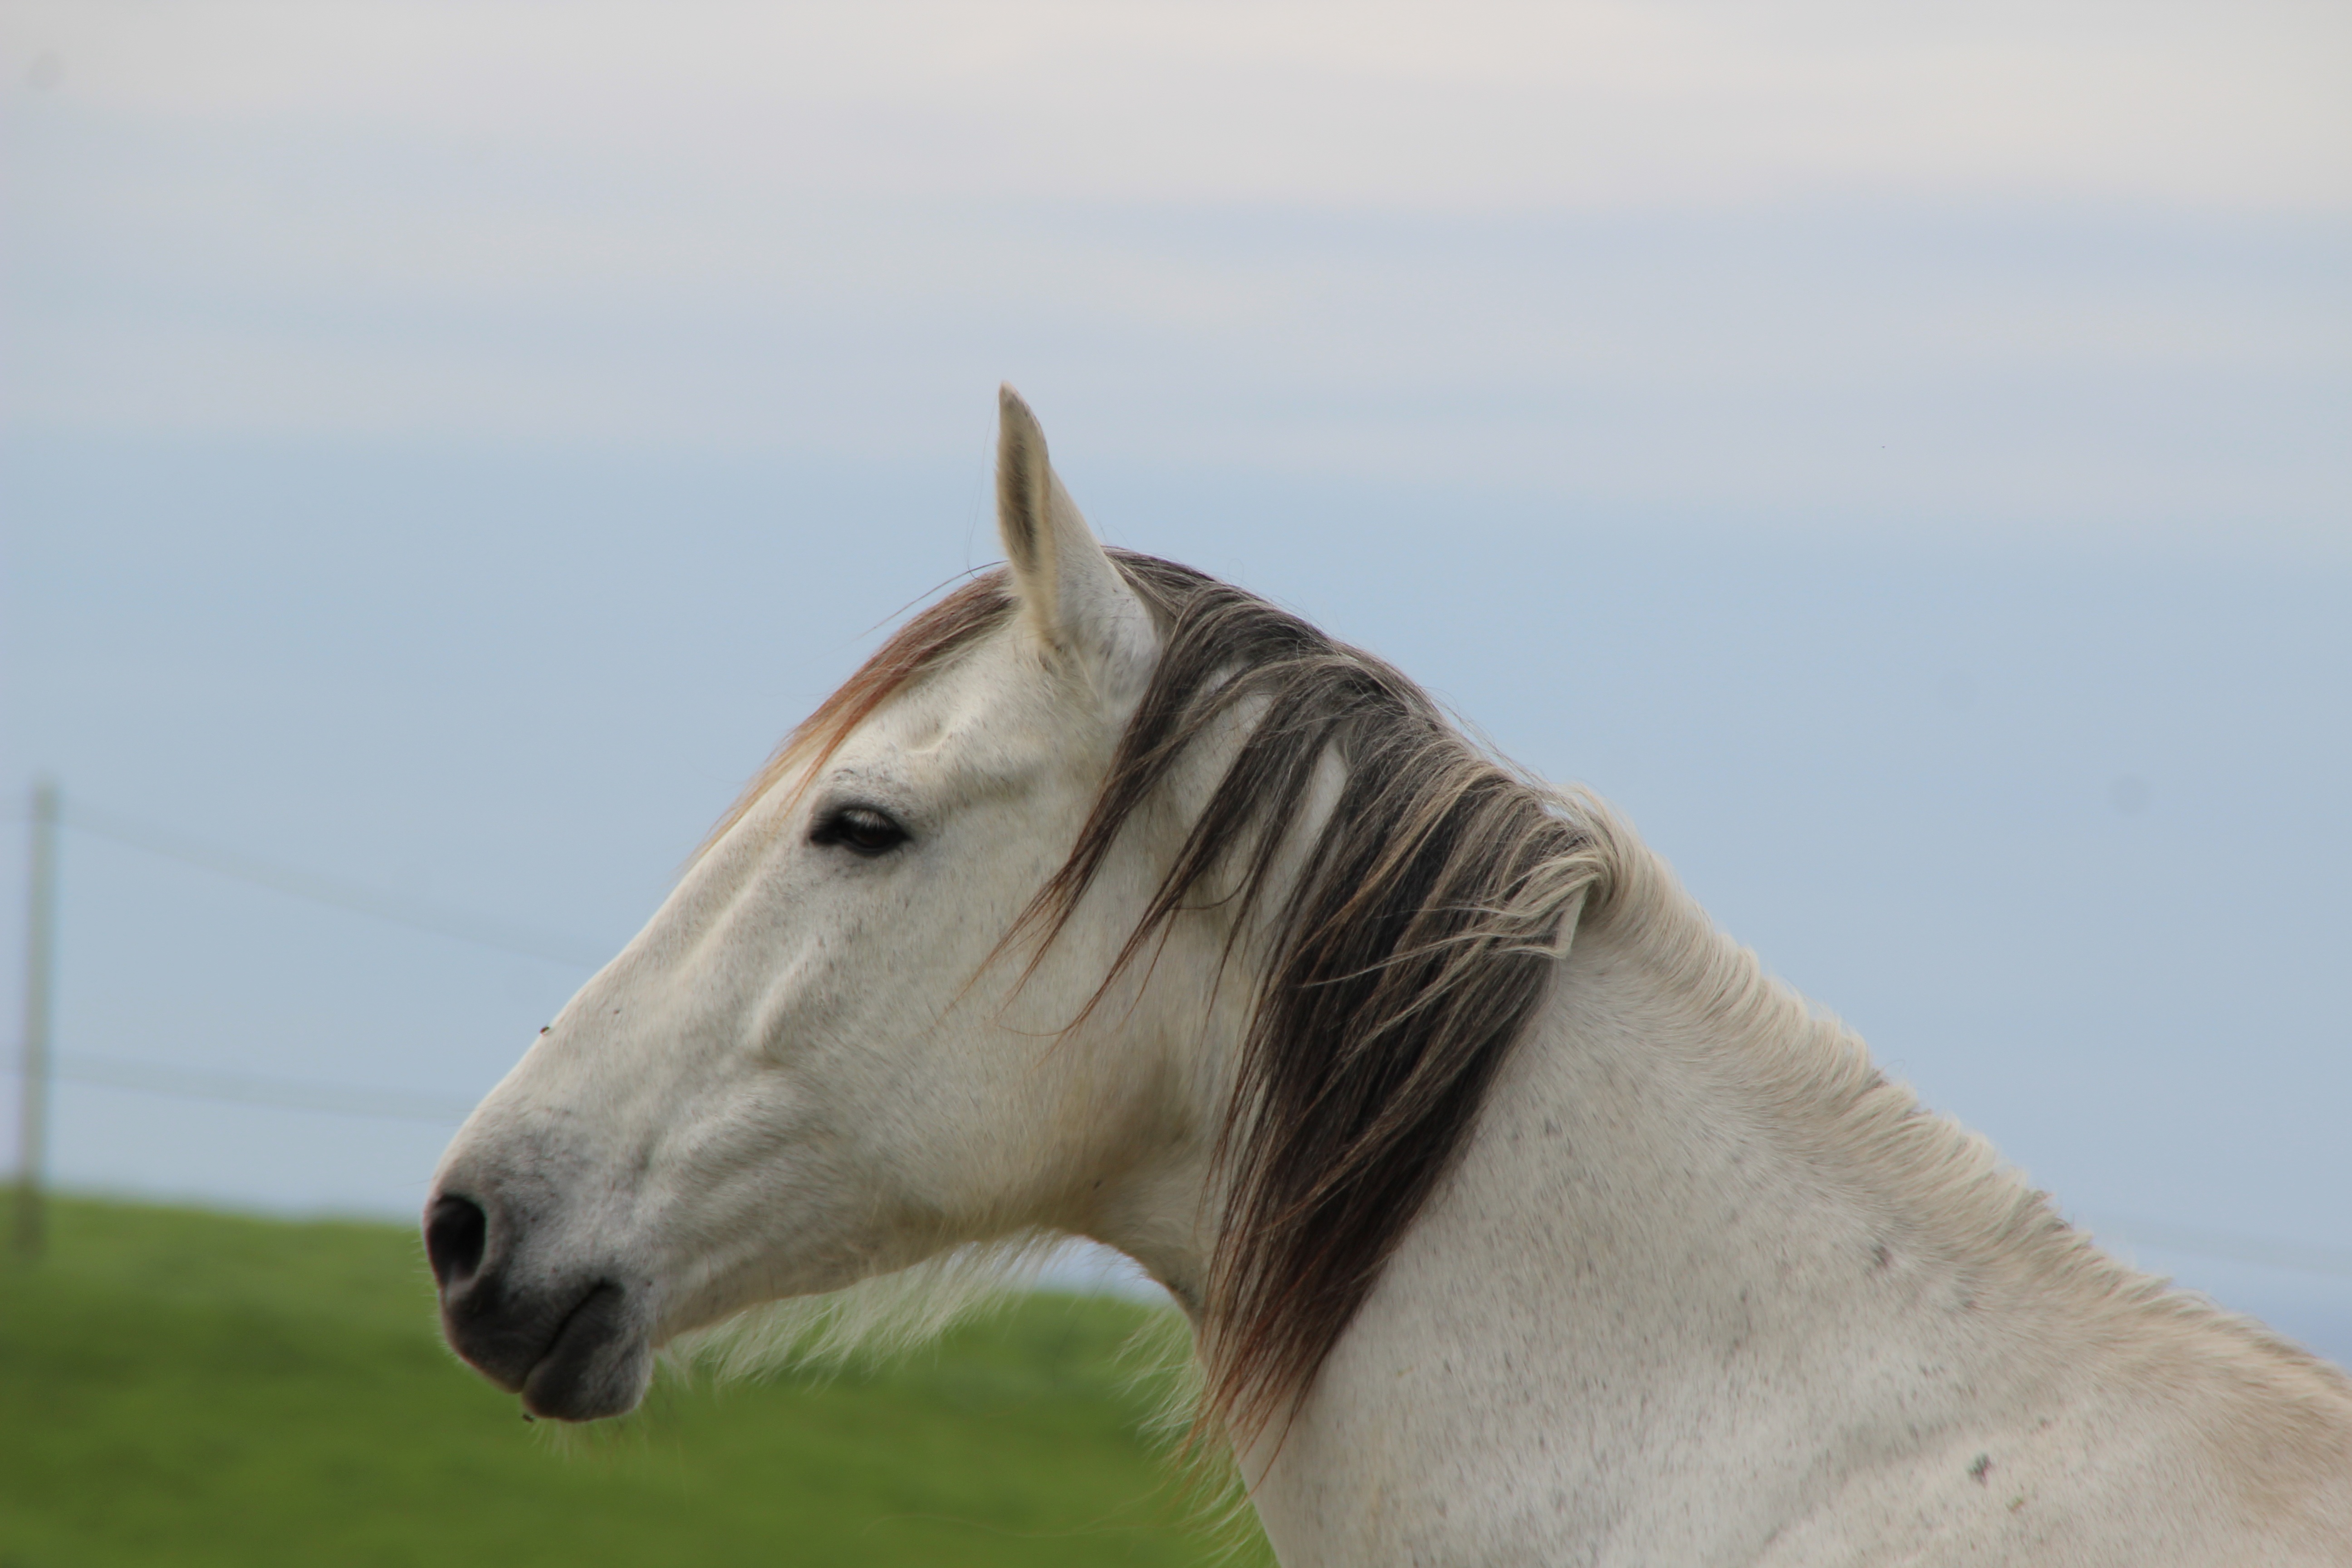
white, horse, mammal, stallion, mane, san, head, vertebrate, mare, in, vicente, halter, pack animal, horse like mammal, mustang horse